Dermatologic surgical procedure

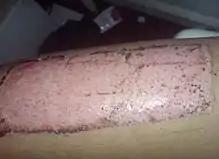
Donor site 8 days after a skin graft.

Most small, low-risk and superficial skin cancers, such as basal cell carcinoma and squamous cell carcinoma, could be treated by curettage and electrosurgery. A clinical margin which includes areas around the lesion site is marked out, and local anesthesia or numbing medicine is applied. A curette, consisting of a fenestrated head with a semi-sharp blade, is used to debride the malignant tumour. This is done by mechanically scraping or peeling at the lesion until all cancerous tissues are removed. Electrodesiccation is followed up after each curettage by applying a high-voltage electric current to the tumour site. The heat could destroy the remaining tumours not eliminated by curettage, induce inflammatory response in tumour cells, and aid in hemostasis. Treating small and superficial skin cancers with curettage and electrosurgery presents a high cure rate of over 90%.